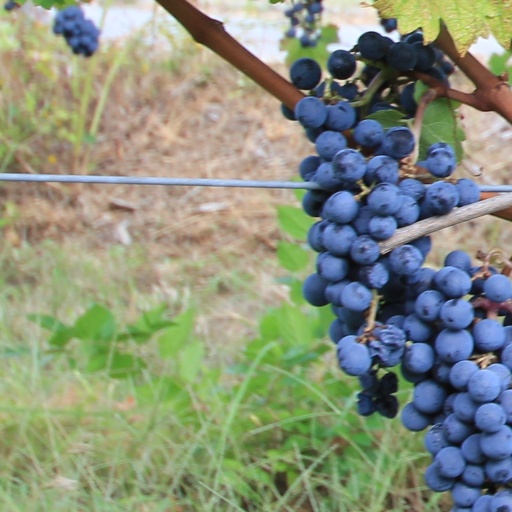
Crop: grape